Bethany Beach, Delaware

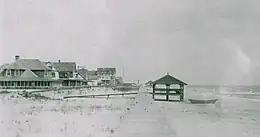
A view looking north of the original, surface-level boardwalk at Bethany Beach that was completed in 1903. It was destroyed by a storm in 1920.

The main north–south road in Bethany Beach is Delaware Route 1 (Coastal Highway). This route runs north along the coast through Delaware Seashore State Park, crossing the Indian River Inlet on the Indian River Inlet Bridge, toward Rehoboth Beach, and south along the coast toward Ocean City, Maryland. The main east–west road in Bethany Beach is Delaware Route 26 (Garfield Parkway), which provides access from inland towns to the west such as Ocean View, Millville, and Dagsboro. There are a total of 1,000 public parking spaces in the beach and downtown areas of Bethany Beach, with parking meters in effect or parking permits required between May 15 and September 15. Outside of the public parking spaces, residential parking permits are required on east–west streets between May 15 and September 15; these permits are only available to people who own property in Bethany Beach. Business parking permits are also available for business owners and their employees.